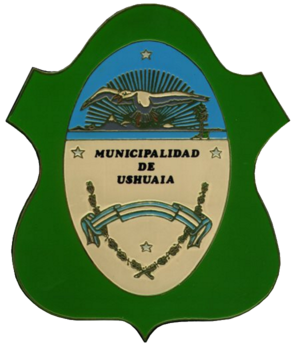
Ushuaïa ou Ushuaia est la capitale de la province de Terre de Feu, Antarctique et Îles de l'Atlantique Sud, la plus méridionale de l'Argentine. Située dans le sud de la grande île de la Terre de Feu en bordure de la baie éponyme, à proximité du canal Beagle et au sud-ouest de la province, dans le département d'Ushuaïa, la ville est considérée comme étant la plus australe du monde.